Bernard Śliwiński

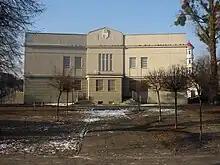
Ancient bathhouse in Szwederowo

In the 1920s, a project of canal to bring coal from Silesia to Danzig was considered and Śliwiński lobbied with the Chamber of Industry and Commerce to have it integrated with the existing local network. The scheme, however, was never developed further. Conversely, his actions allowed the Polish Coal Trunk-Line to go through Bydgoszcz in the early 1930s.